Electric power transmission

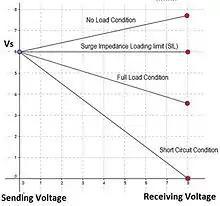
Voltage on sending and receiving ends for lossless line

The terminal characteristics of the transmission line are the voltage and current at the sending (S) and receiving (R) ends. The transmission line can be modeled as a black box and a 2 by 2 transmission matrix is used to model its behavior, as follows: